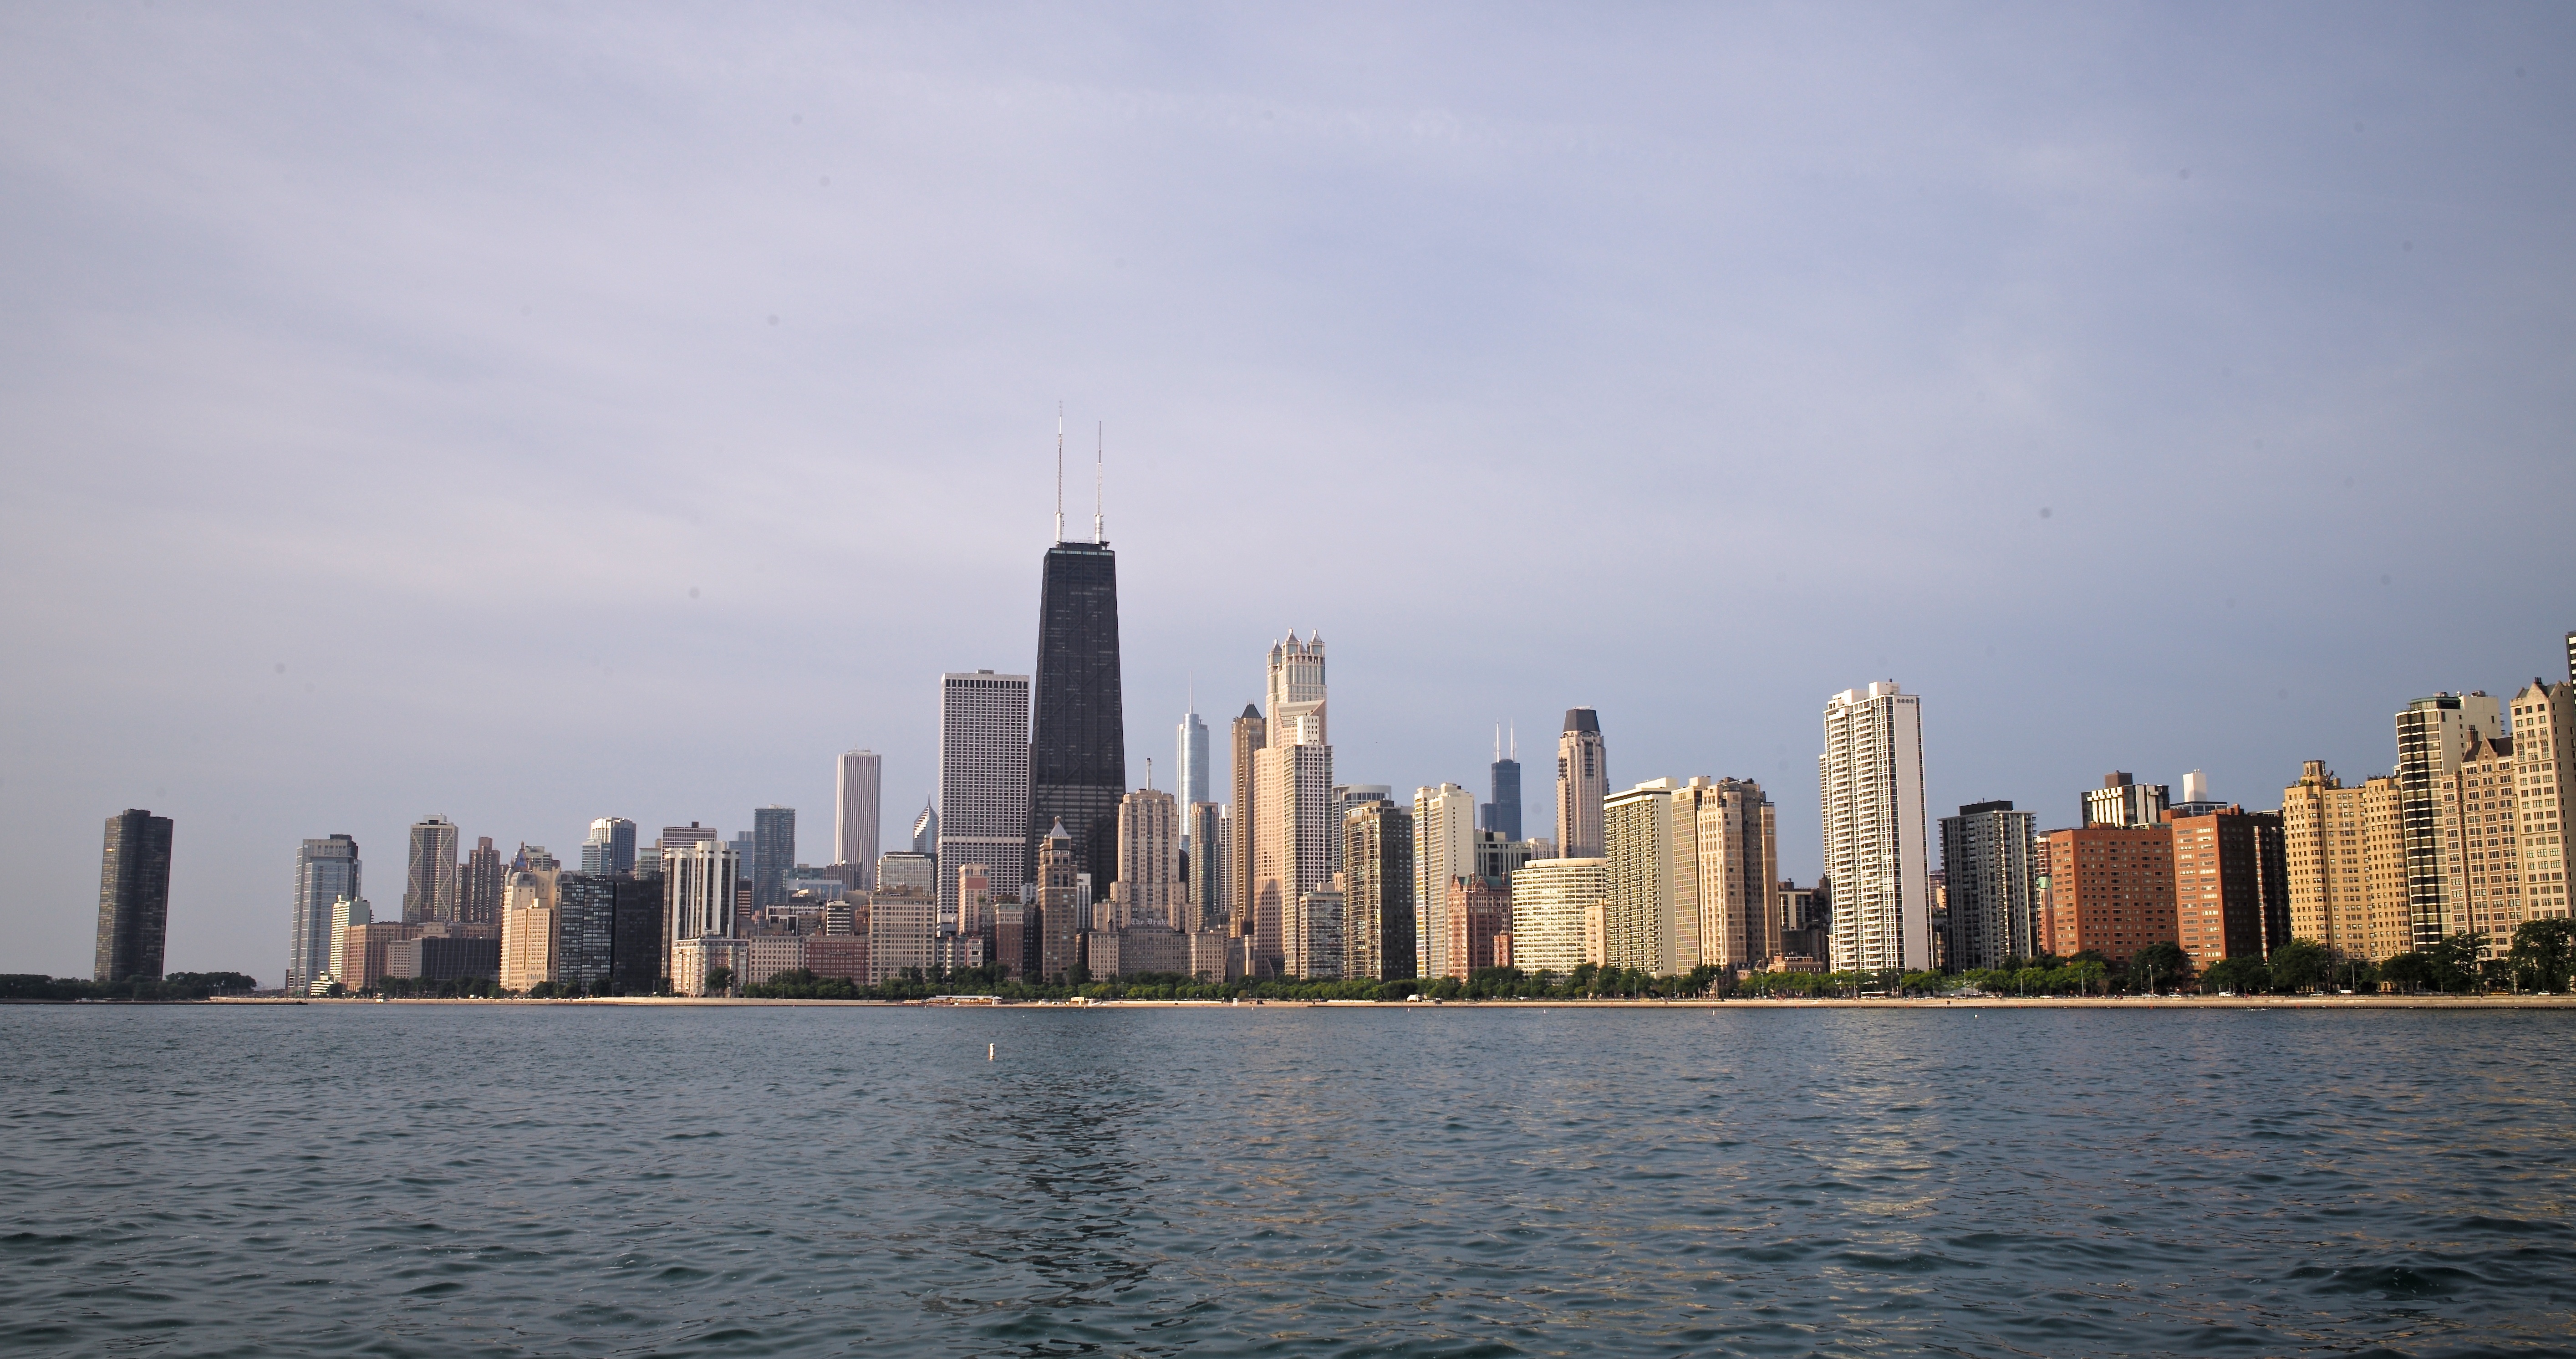
landscape, horizon, skyline, morning, lake, building, city, skyscraper, cityscape, downtown, summer, travel, dusk, evening, reflection, drive, usa, landmark, chicago, waterfront, tower block, m, skyscrapers, hotel, illinois, center, 28, f2, michigan, leica, 240, summicron, lakefront, lakeshore, johnhancock, metropolis, urban area, geographical feature, human settlement, metropolitan area